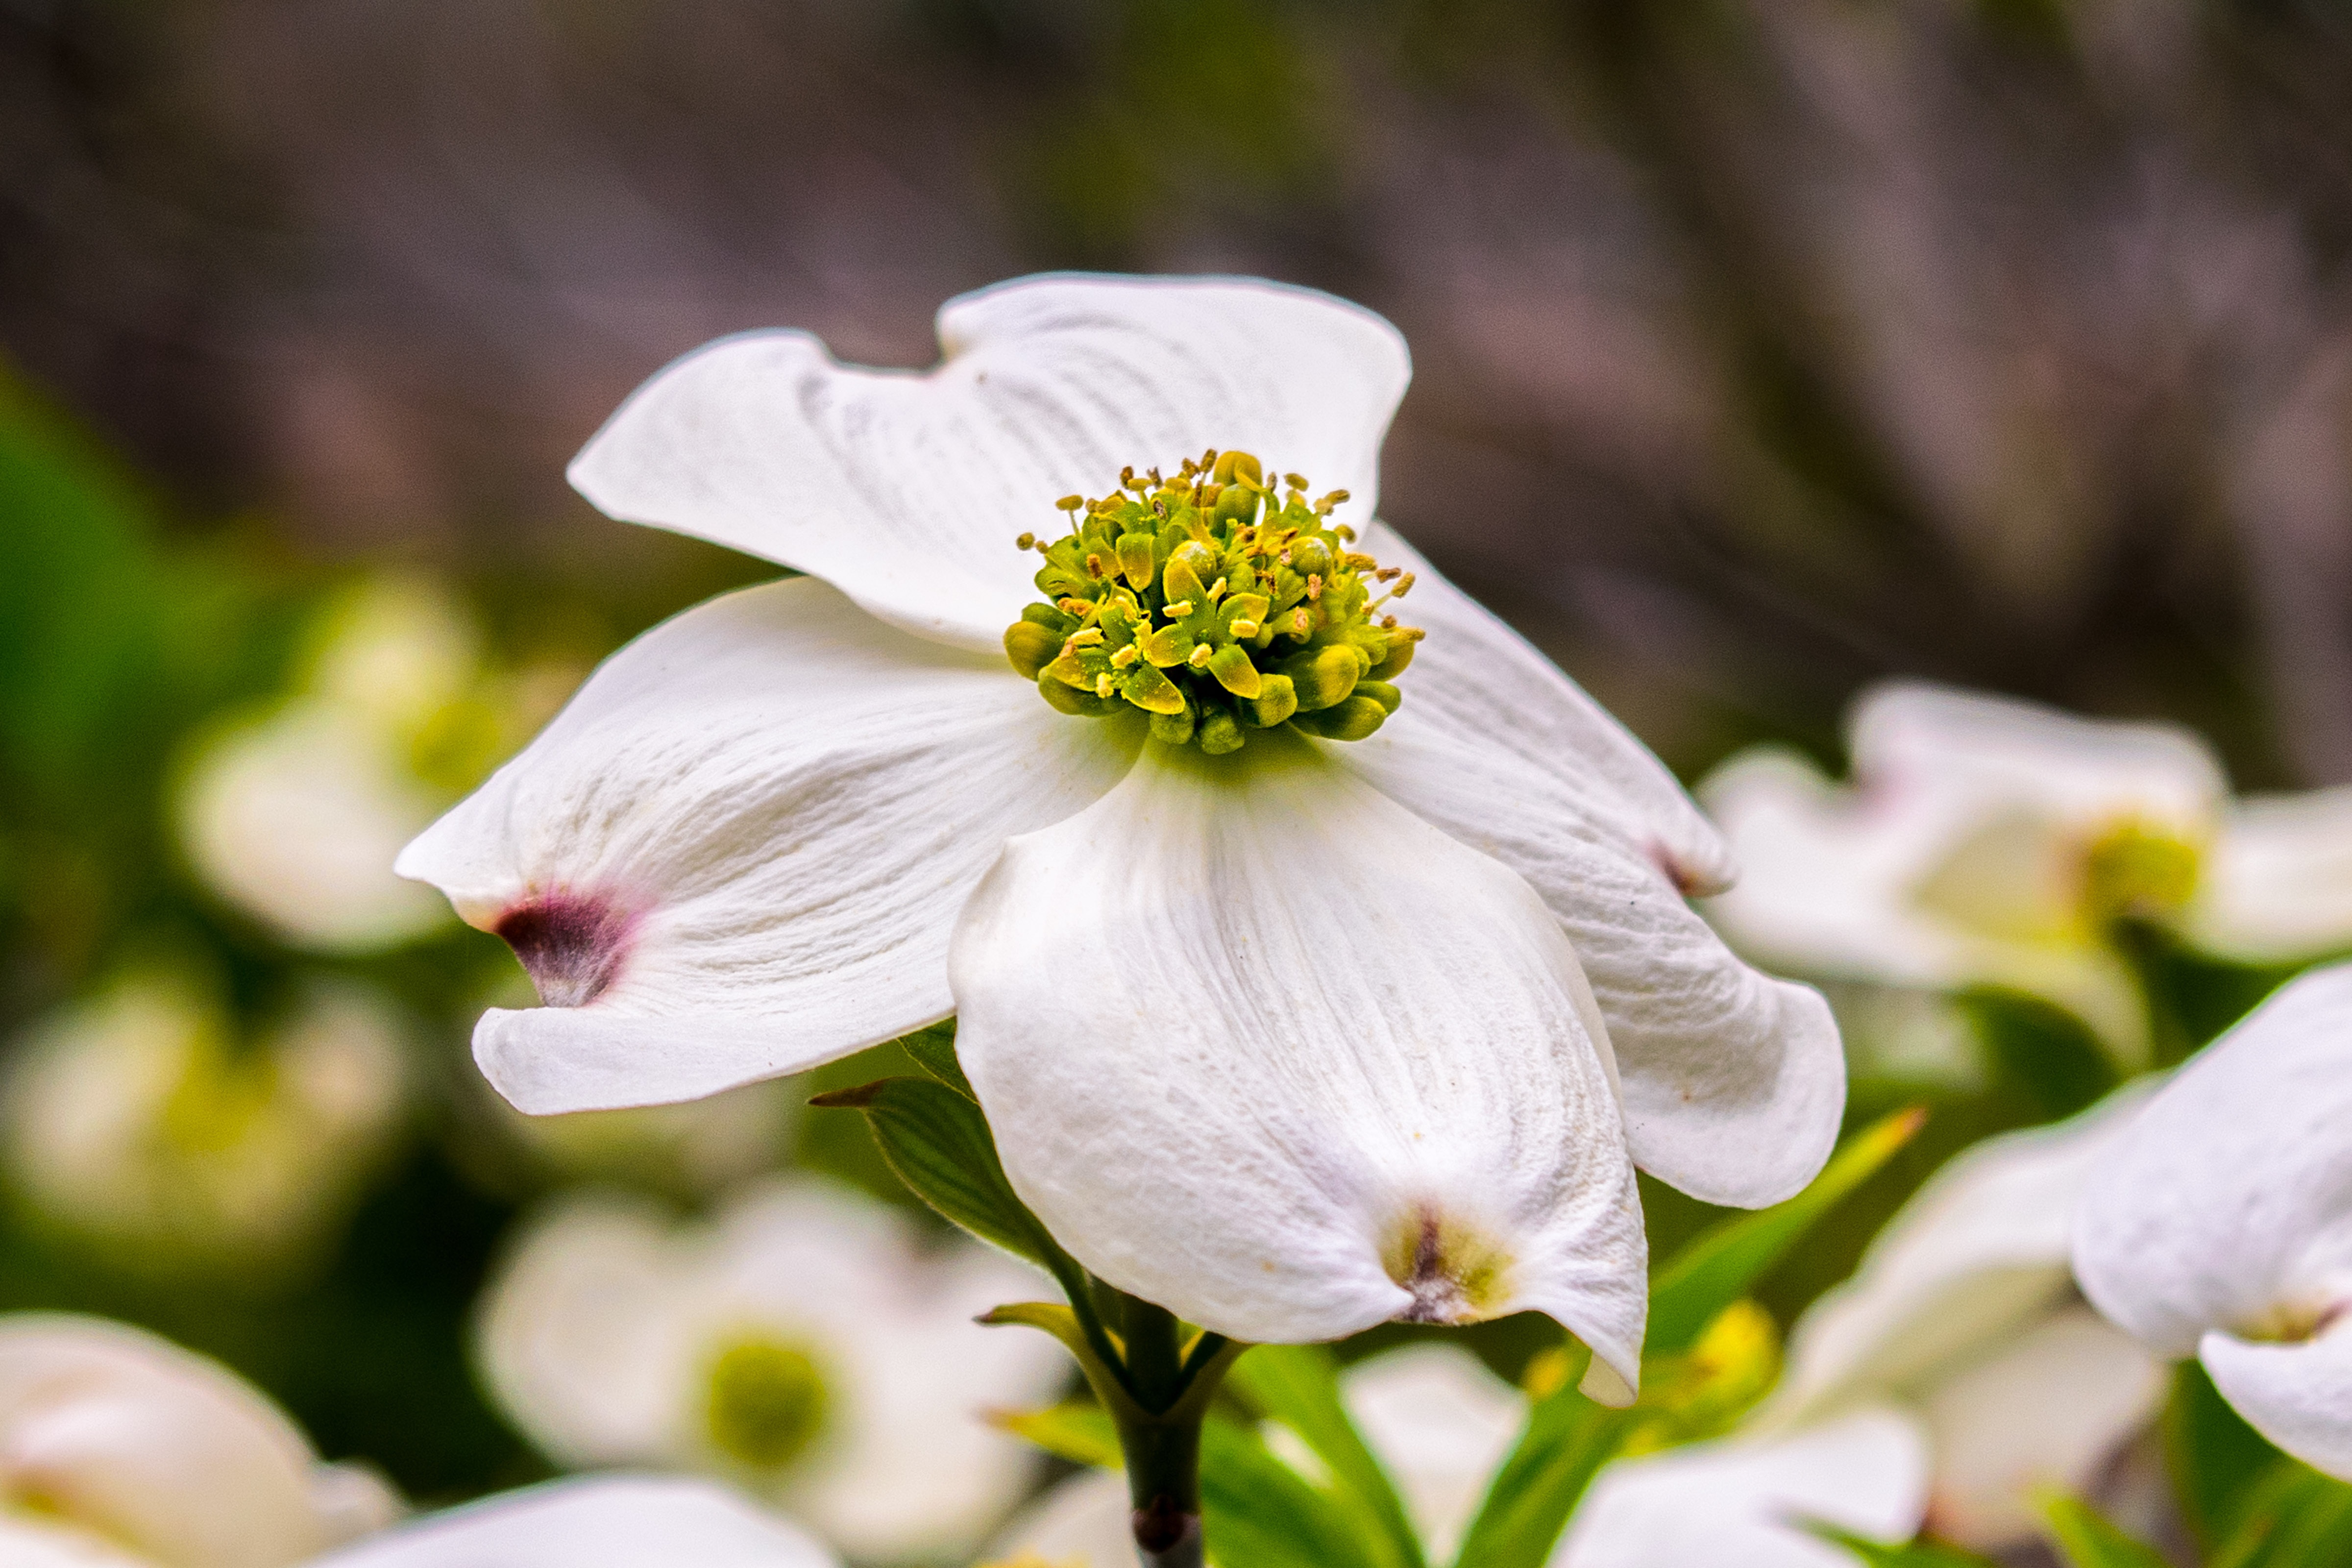
nature, blossom, creative, plant, white, flower, petal, bloom, floral, spring, green, natural, botany, flora, wildflower, close up, leaves, dogwood, bud, flowering, macro photography, flowering plant, land plant